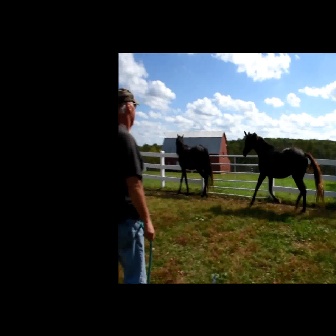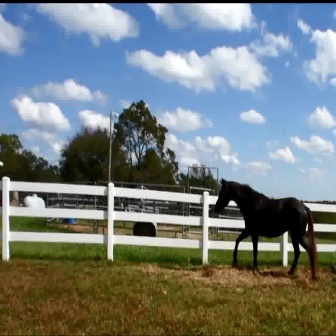
  Please identify the target specified by the bounding box [242,130,324,213] in the first image and locate it in the second image. Return the coordinates in [x_min,y_min,x_max,y_max] format.
Answer: [213,177,317,281]